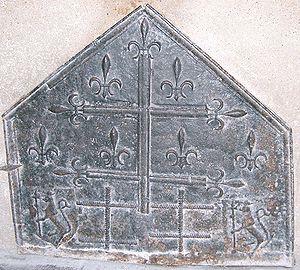
La plaque de cheminée est une plaque de fonte apposée contre le mur du fond de l'âtre d'une cheminée pour protéger le mur de la chaleur excessive et renvoyer les ondes de chaleur vers l'intérieur de la pièce.